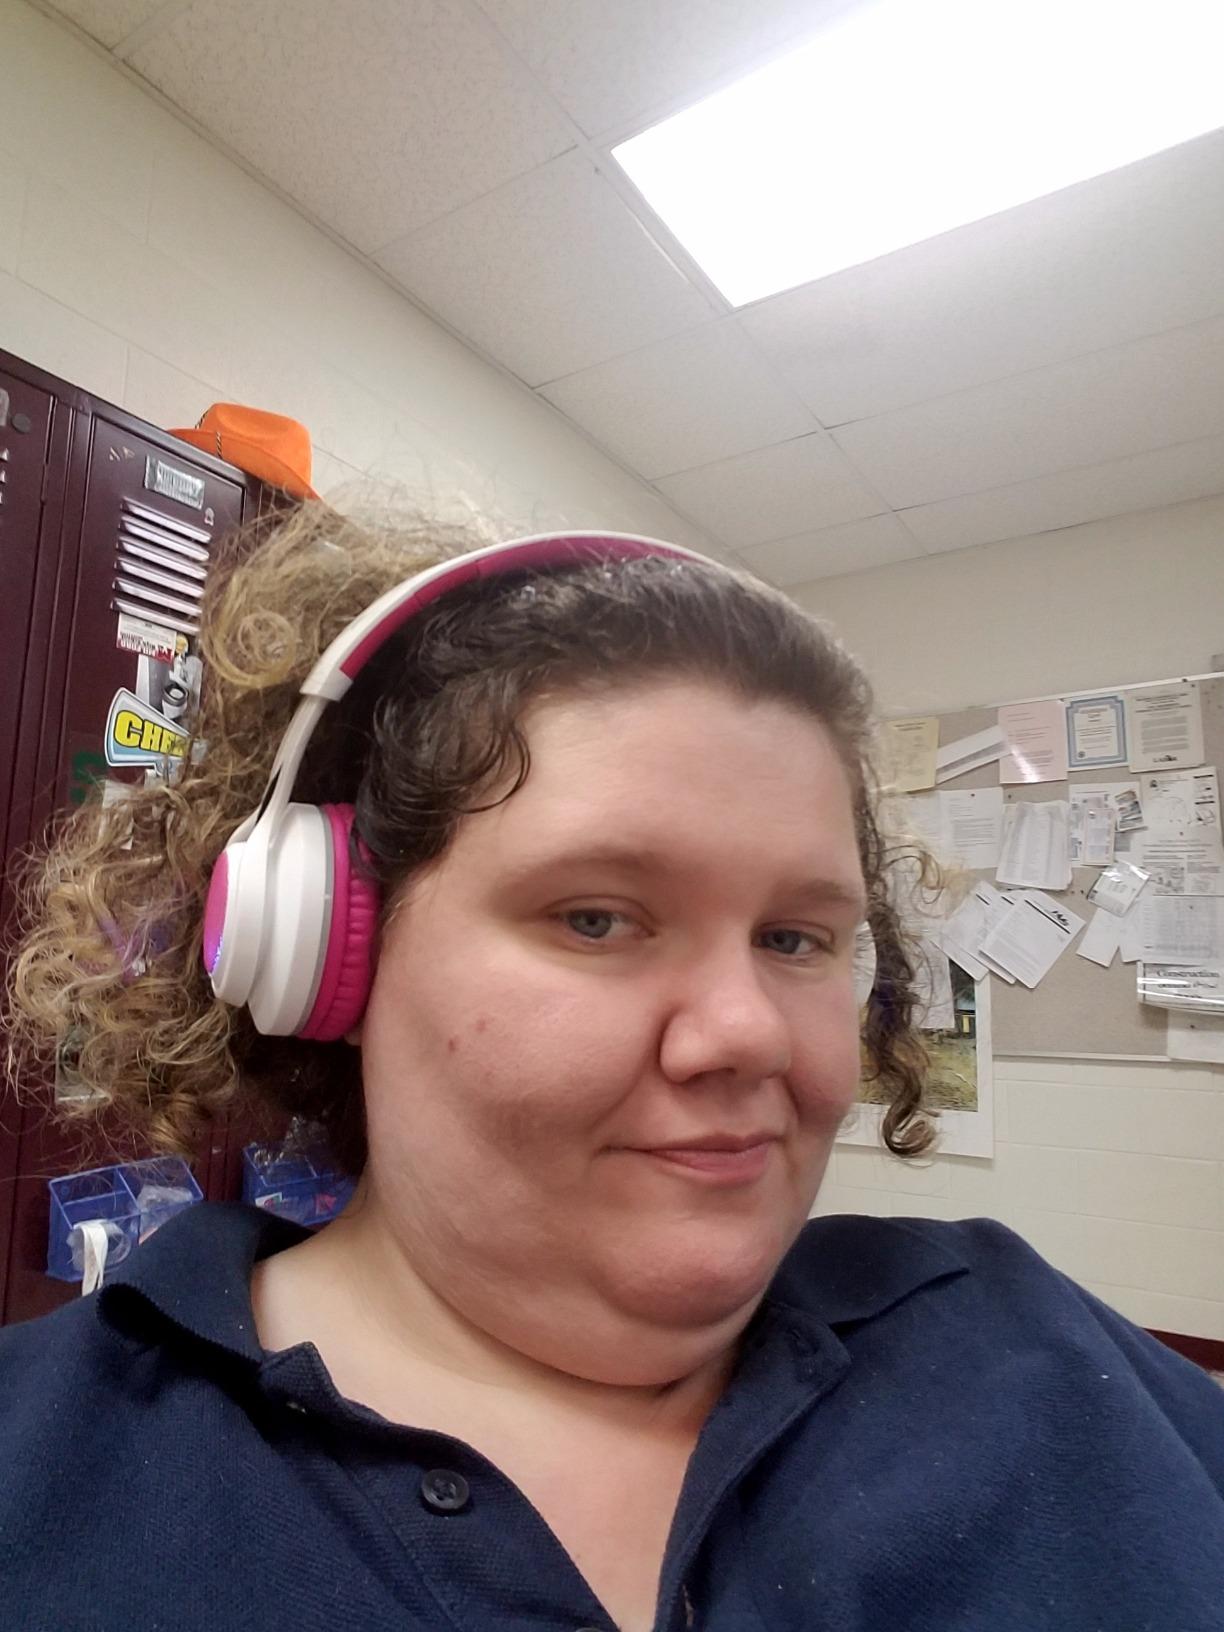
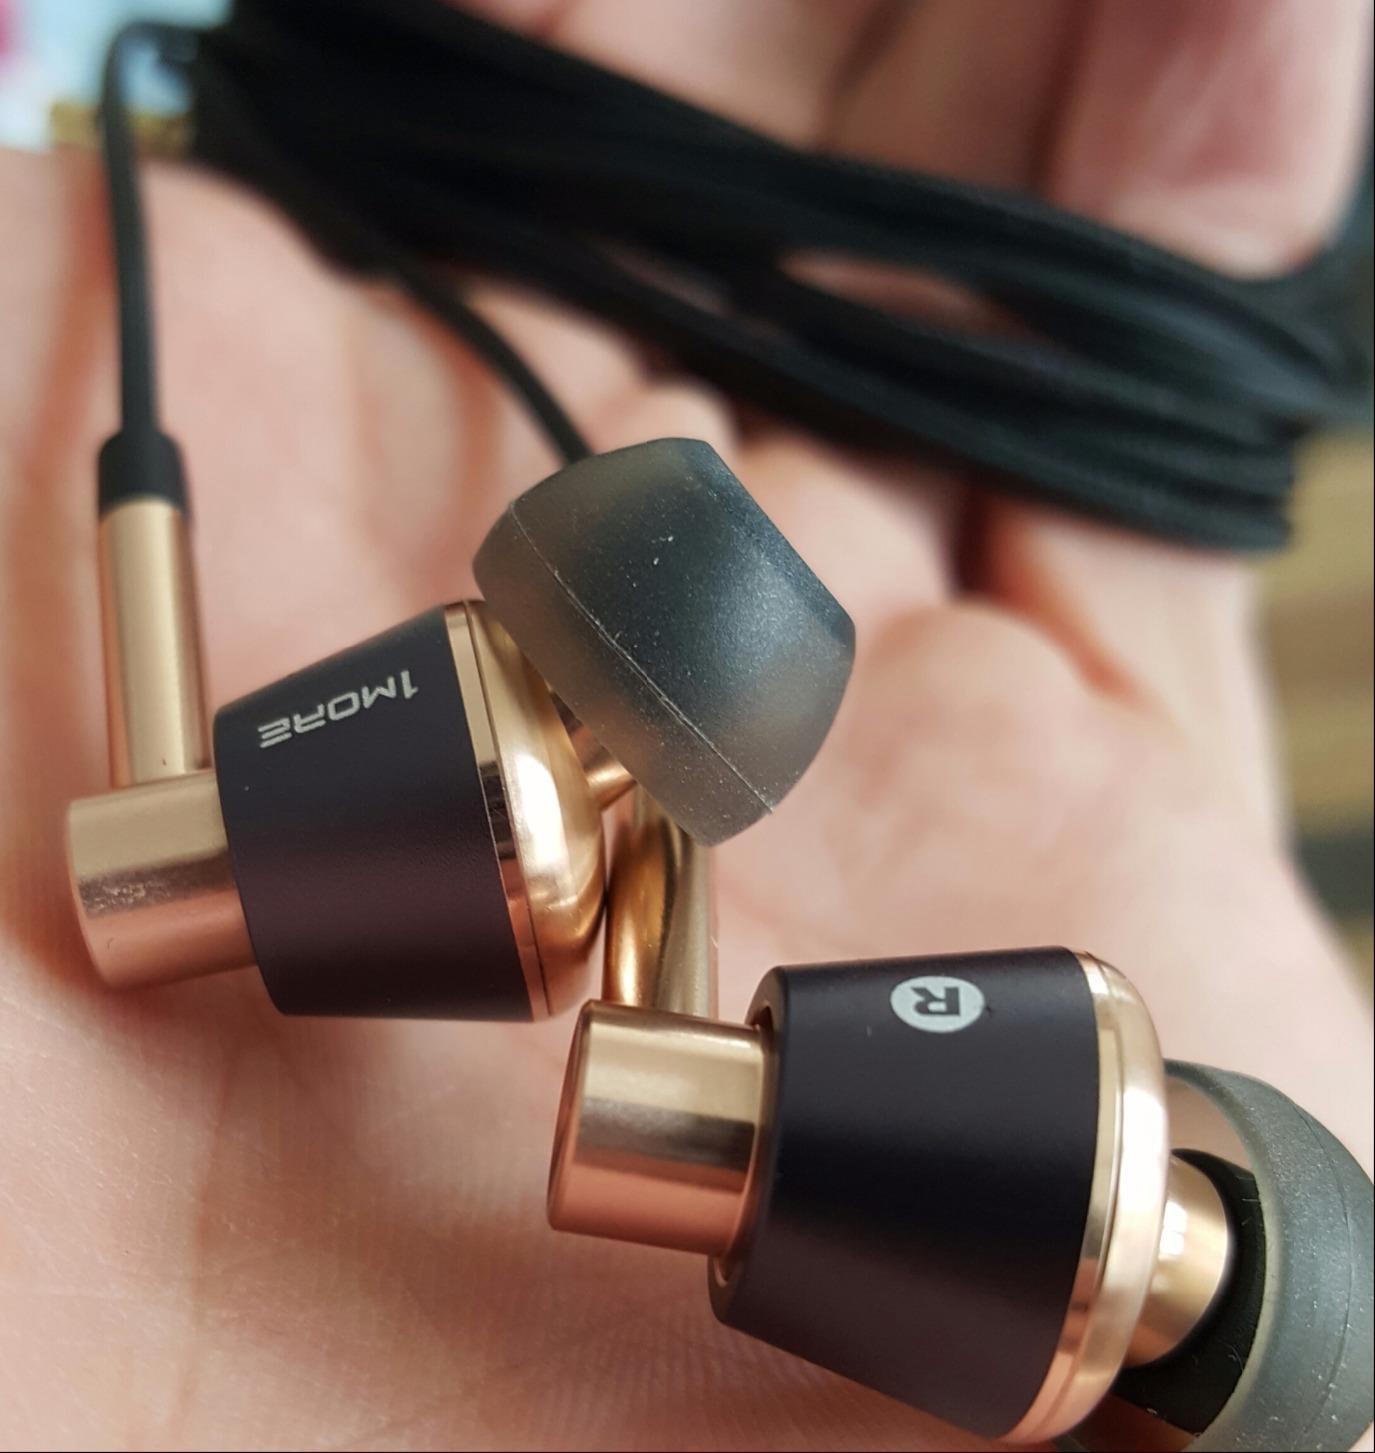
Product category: headphones
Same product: no